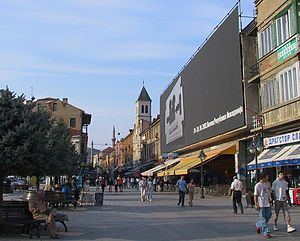
Bitola
Gadebillede i Bitola
Bitola er en by i den sydlige del af Nordmakedonien.